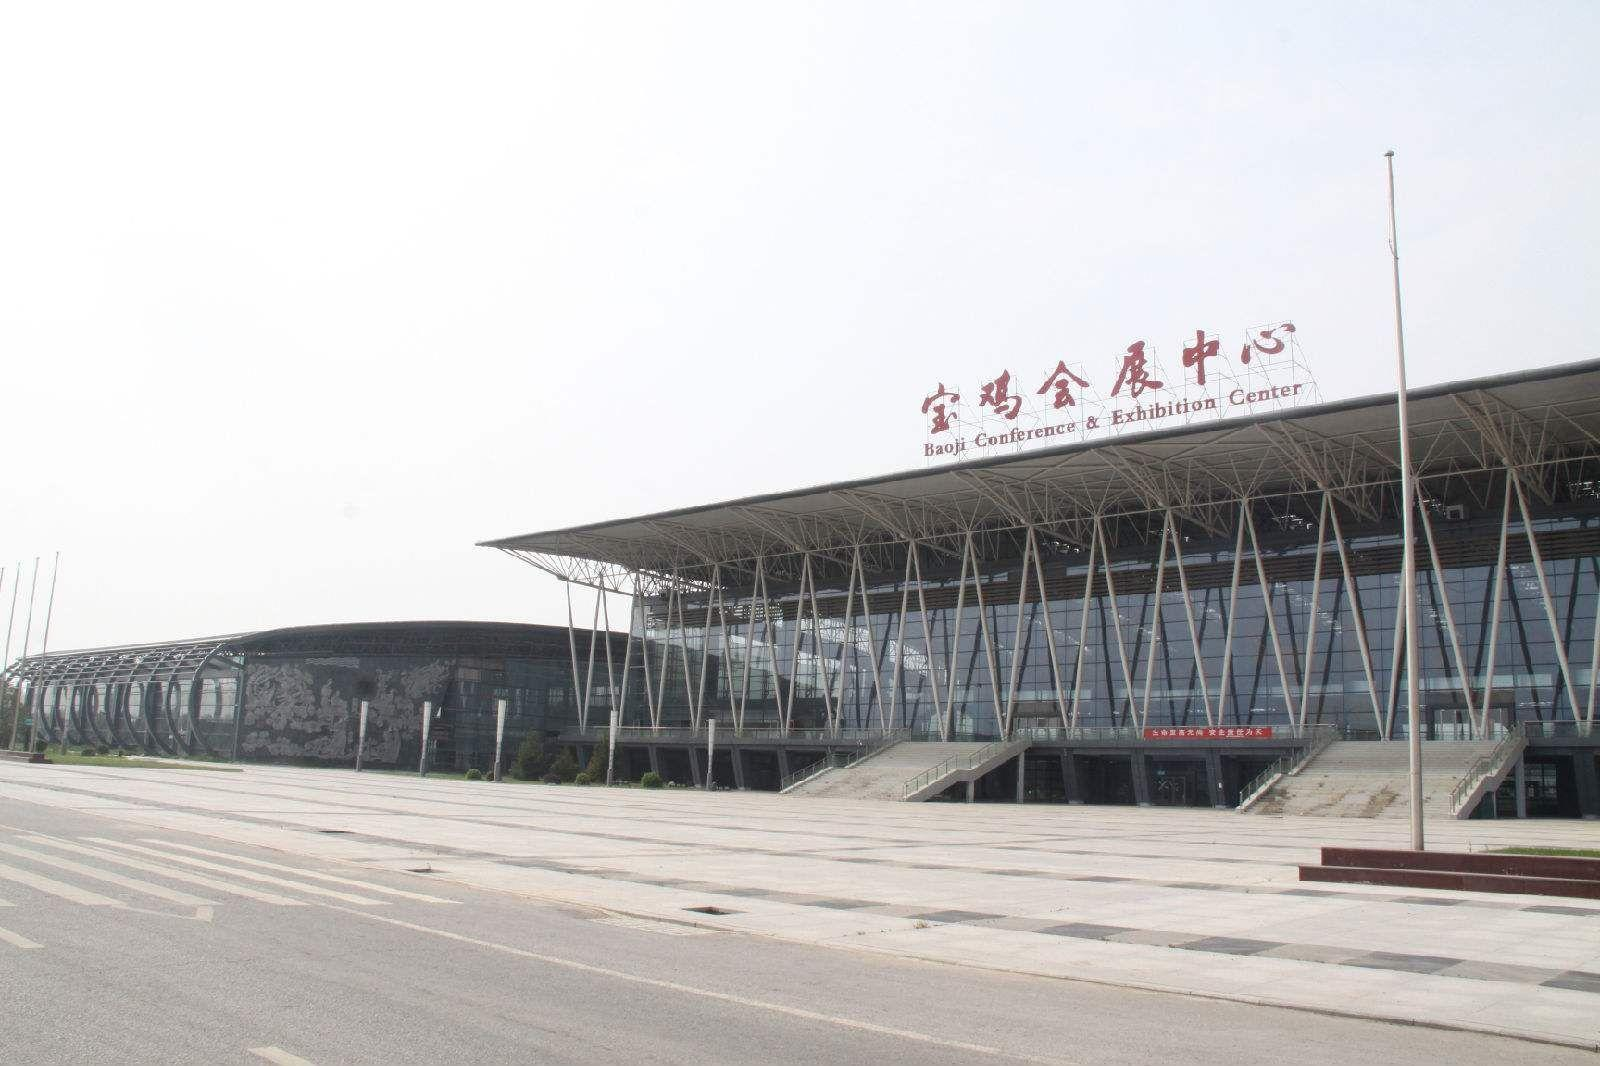
地标名称：宝鸡国际会展中心
所在城市：宝鸡市·陈仓区